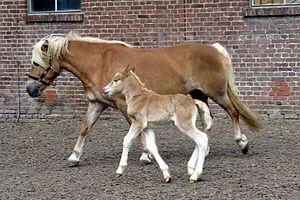
Le Haflinger est une race montagnarde de petit cheval de selle et de trait léger. Originaire du Tyrol, région historique désormais partagée entre l'Autriche et le nord de l'Italie, le Haflinger est peut-être issu de populations d'équidés arrivées dans la région dès le Moyen Âge. Il émerge réellement en tant que race à la fin du XIXᵉ siècle. Il est caractérisé par sa robe, toujours alezane aux crins lavés, ses allures confortables mais énergiques, sa musculature et son élégance. De son élevage pour le travail en terrain accidenté, le Haflinger a hérité d'une grande robustesse. Sa morphologie et son apparence sont le résultat de croisements réguliers entre le cheval arabe et des poneys de travail tyroliens. L'étalon fondateur de la race, Folie, naît en 1874. La première coopérative d'élevage voit le jour en 1904. Tous les Haflingers actuels descendent de Folie, à travers sept lignées.
Le Karacabey est une race chevaline turque légèrement influencée par le cheval arabe, l'Anatolien et le Nonius, dont la naissance découle de celle de son pays d'origine, dans les années 1920. Elle est surtout élevée au haras national du même nom, l'un des plus grands de Turquie, comptant plus de 500 chevaux en 1943.